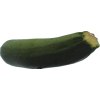
Label: green_zucchini